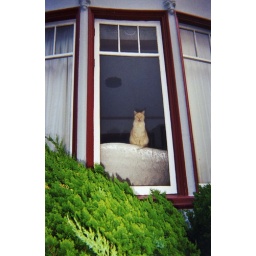
cat in the window